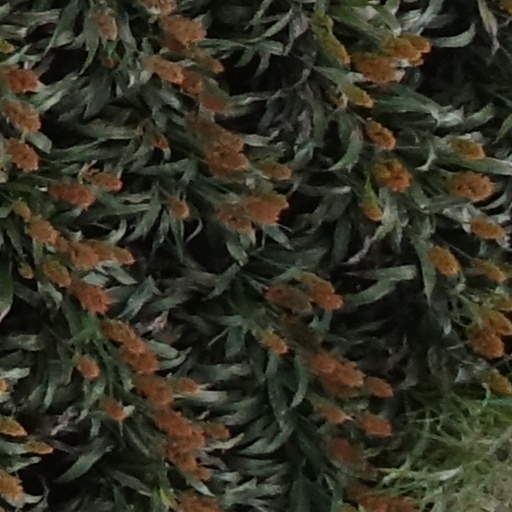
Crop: sorghum